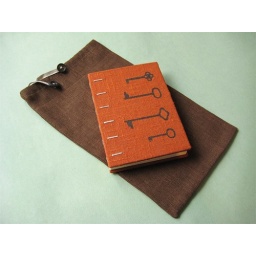
Being you is the key - Coptic bound journal in rusty orange linen + a drawstring bag